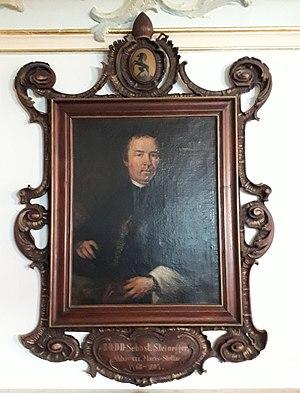
Abbaye de Mehrerau à Bregenz (Abbaye de Wettingen-Mehrerau), Vorarlberg, Autriche. Peinture du Sebastian Steinegger.